Recurve bow

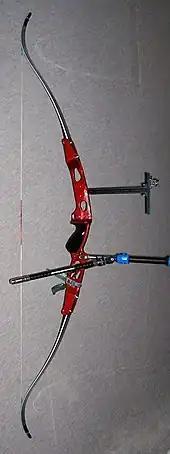
Early 21st century recurve bow

Self bows, composite bows, and laminated bows using the recurve form are still made and used by bowyers, amateurs, and professional archers.